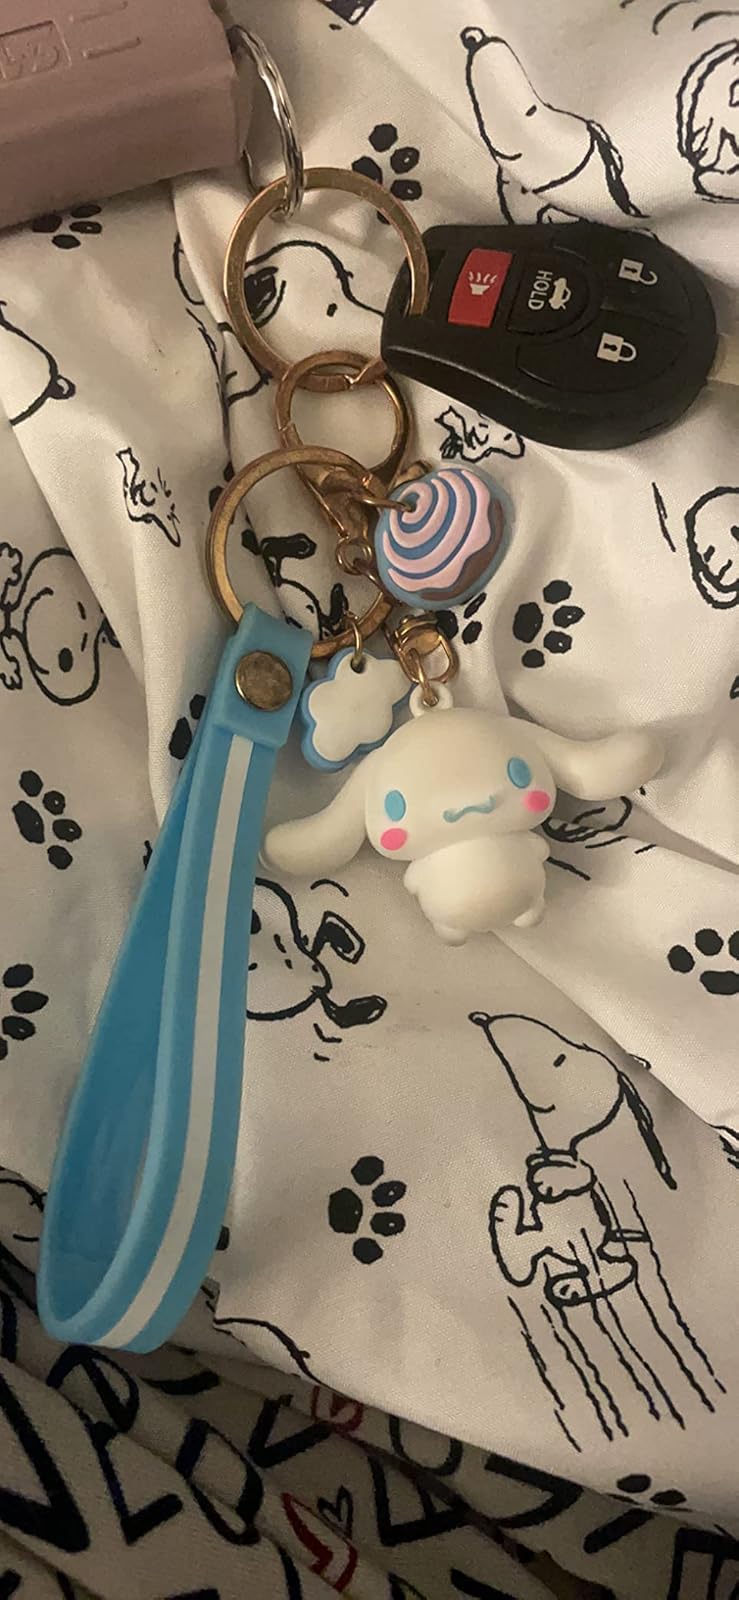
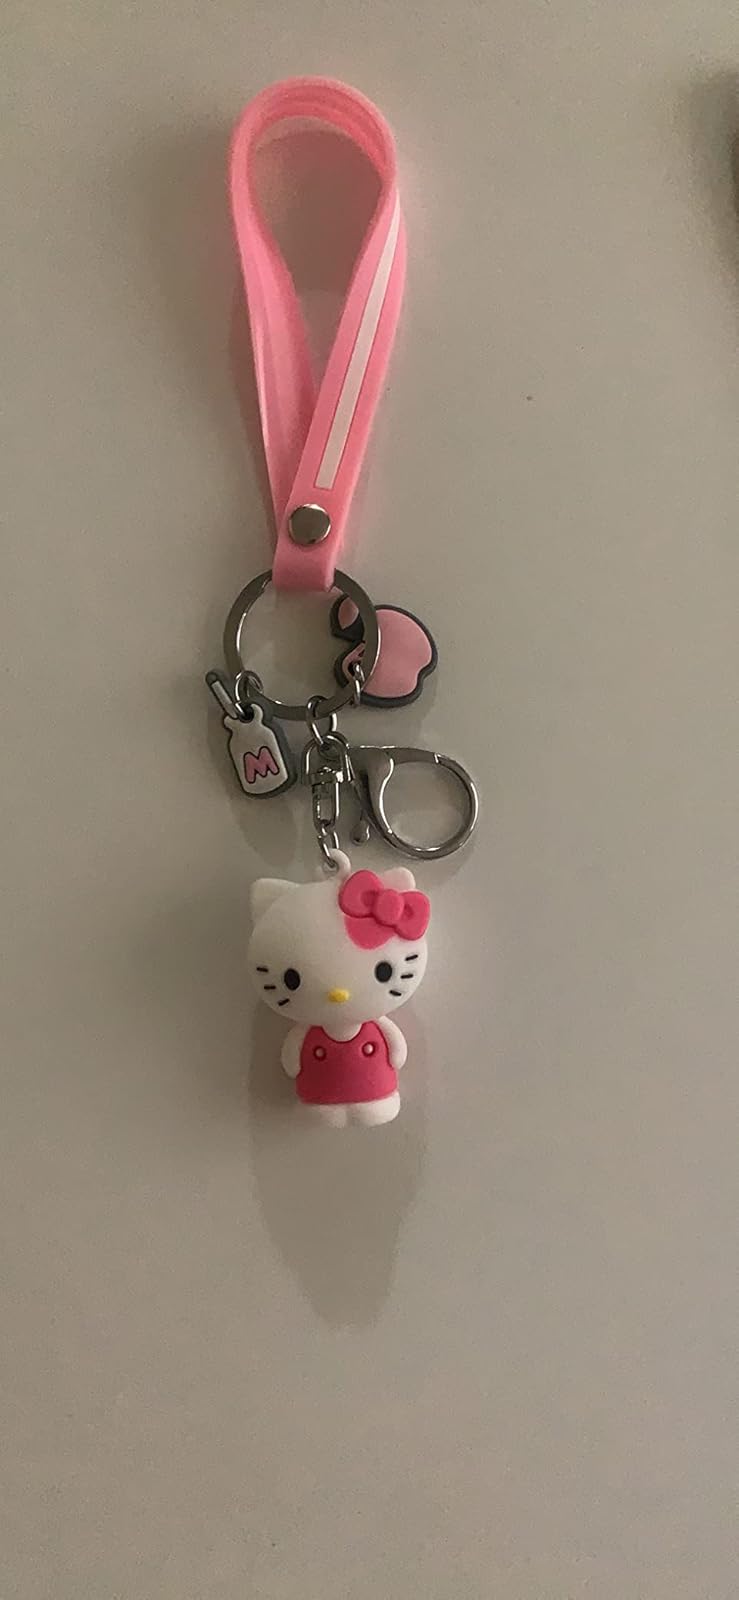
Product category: accessories_keychain
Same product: no